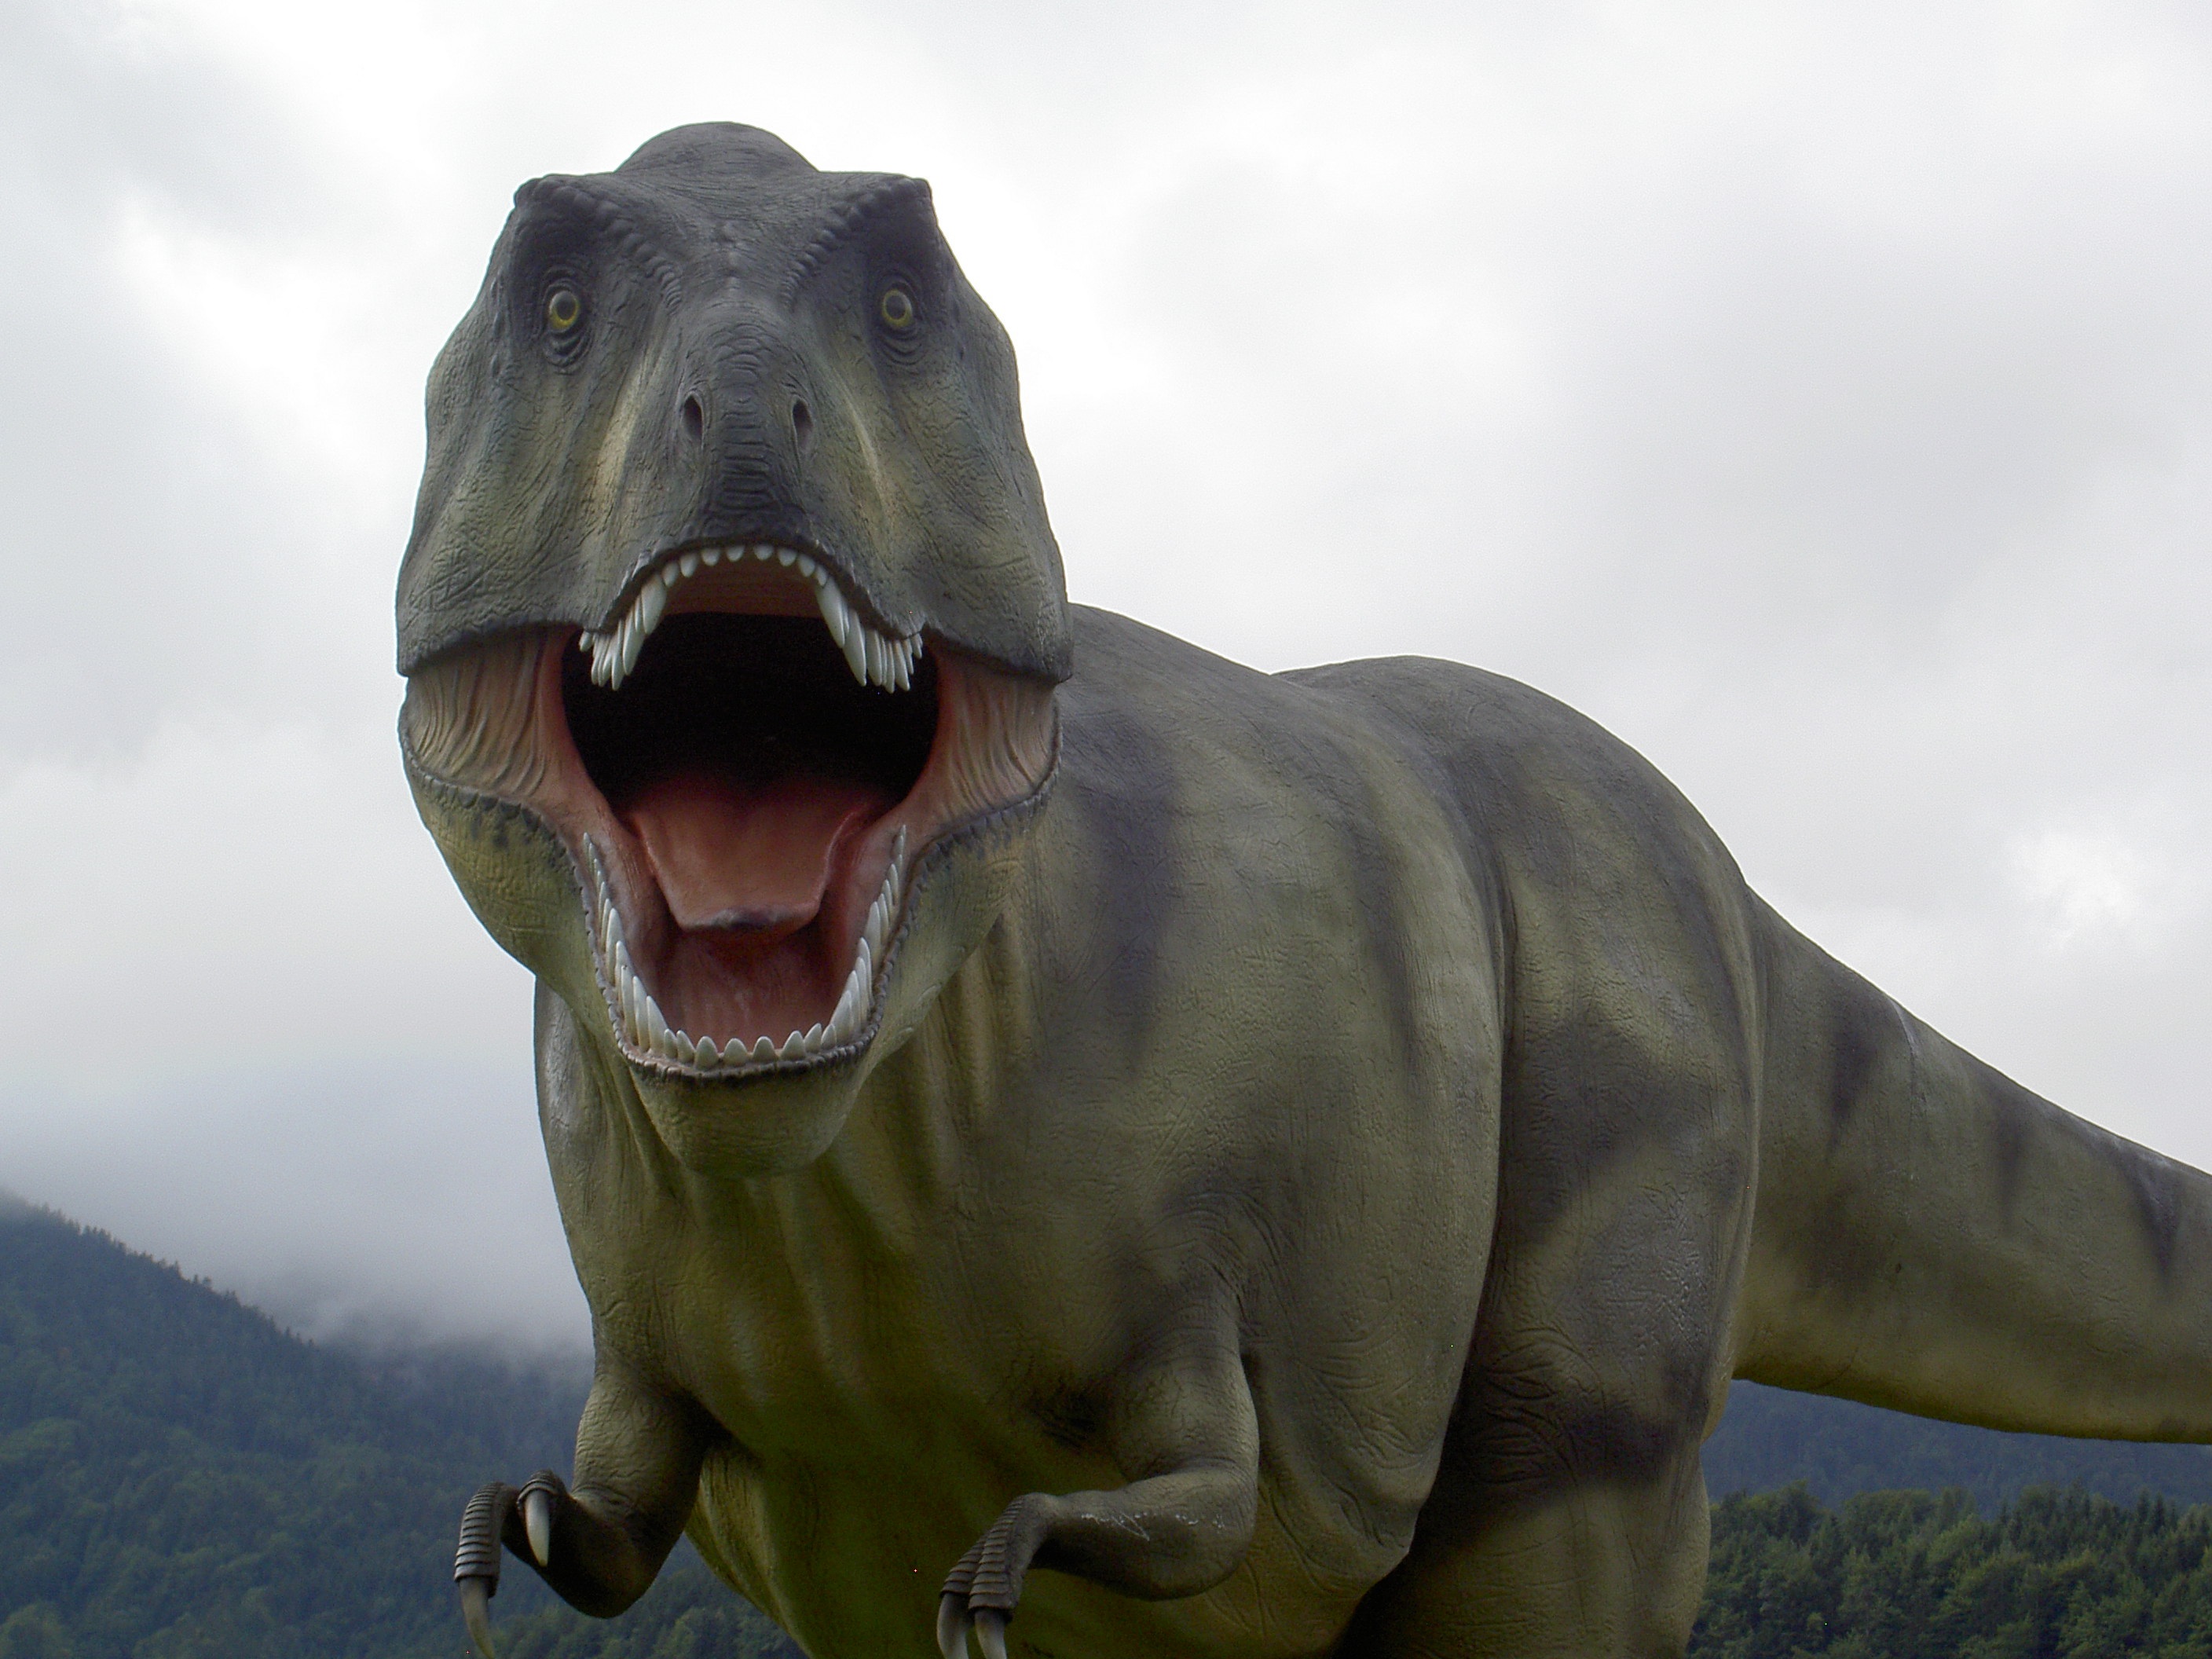
standing, park, brown, fauna, sculpture, fear, mountains, brutal, dinosaur, tooth, dangerous, roaring, tyrannosaurus, t rex, lifelike